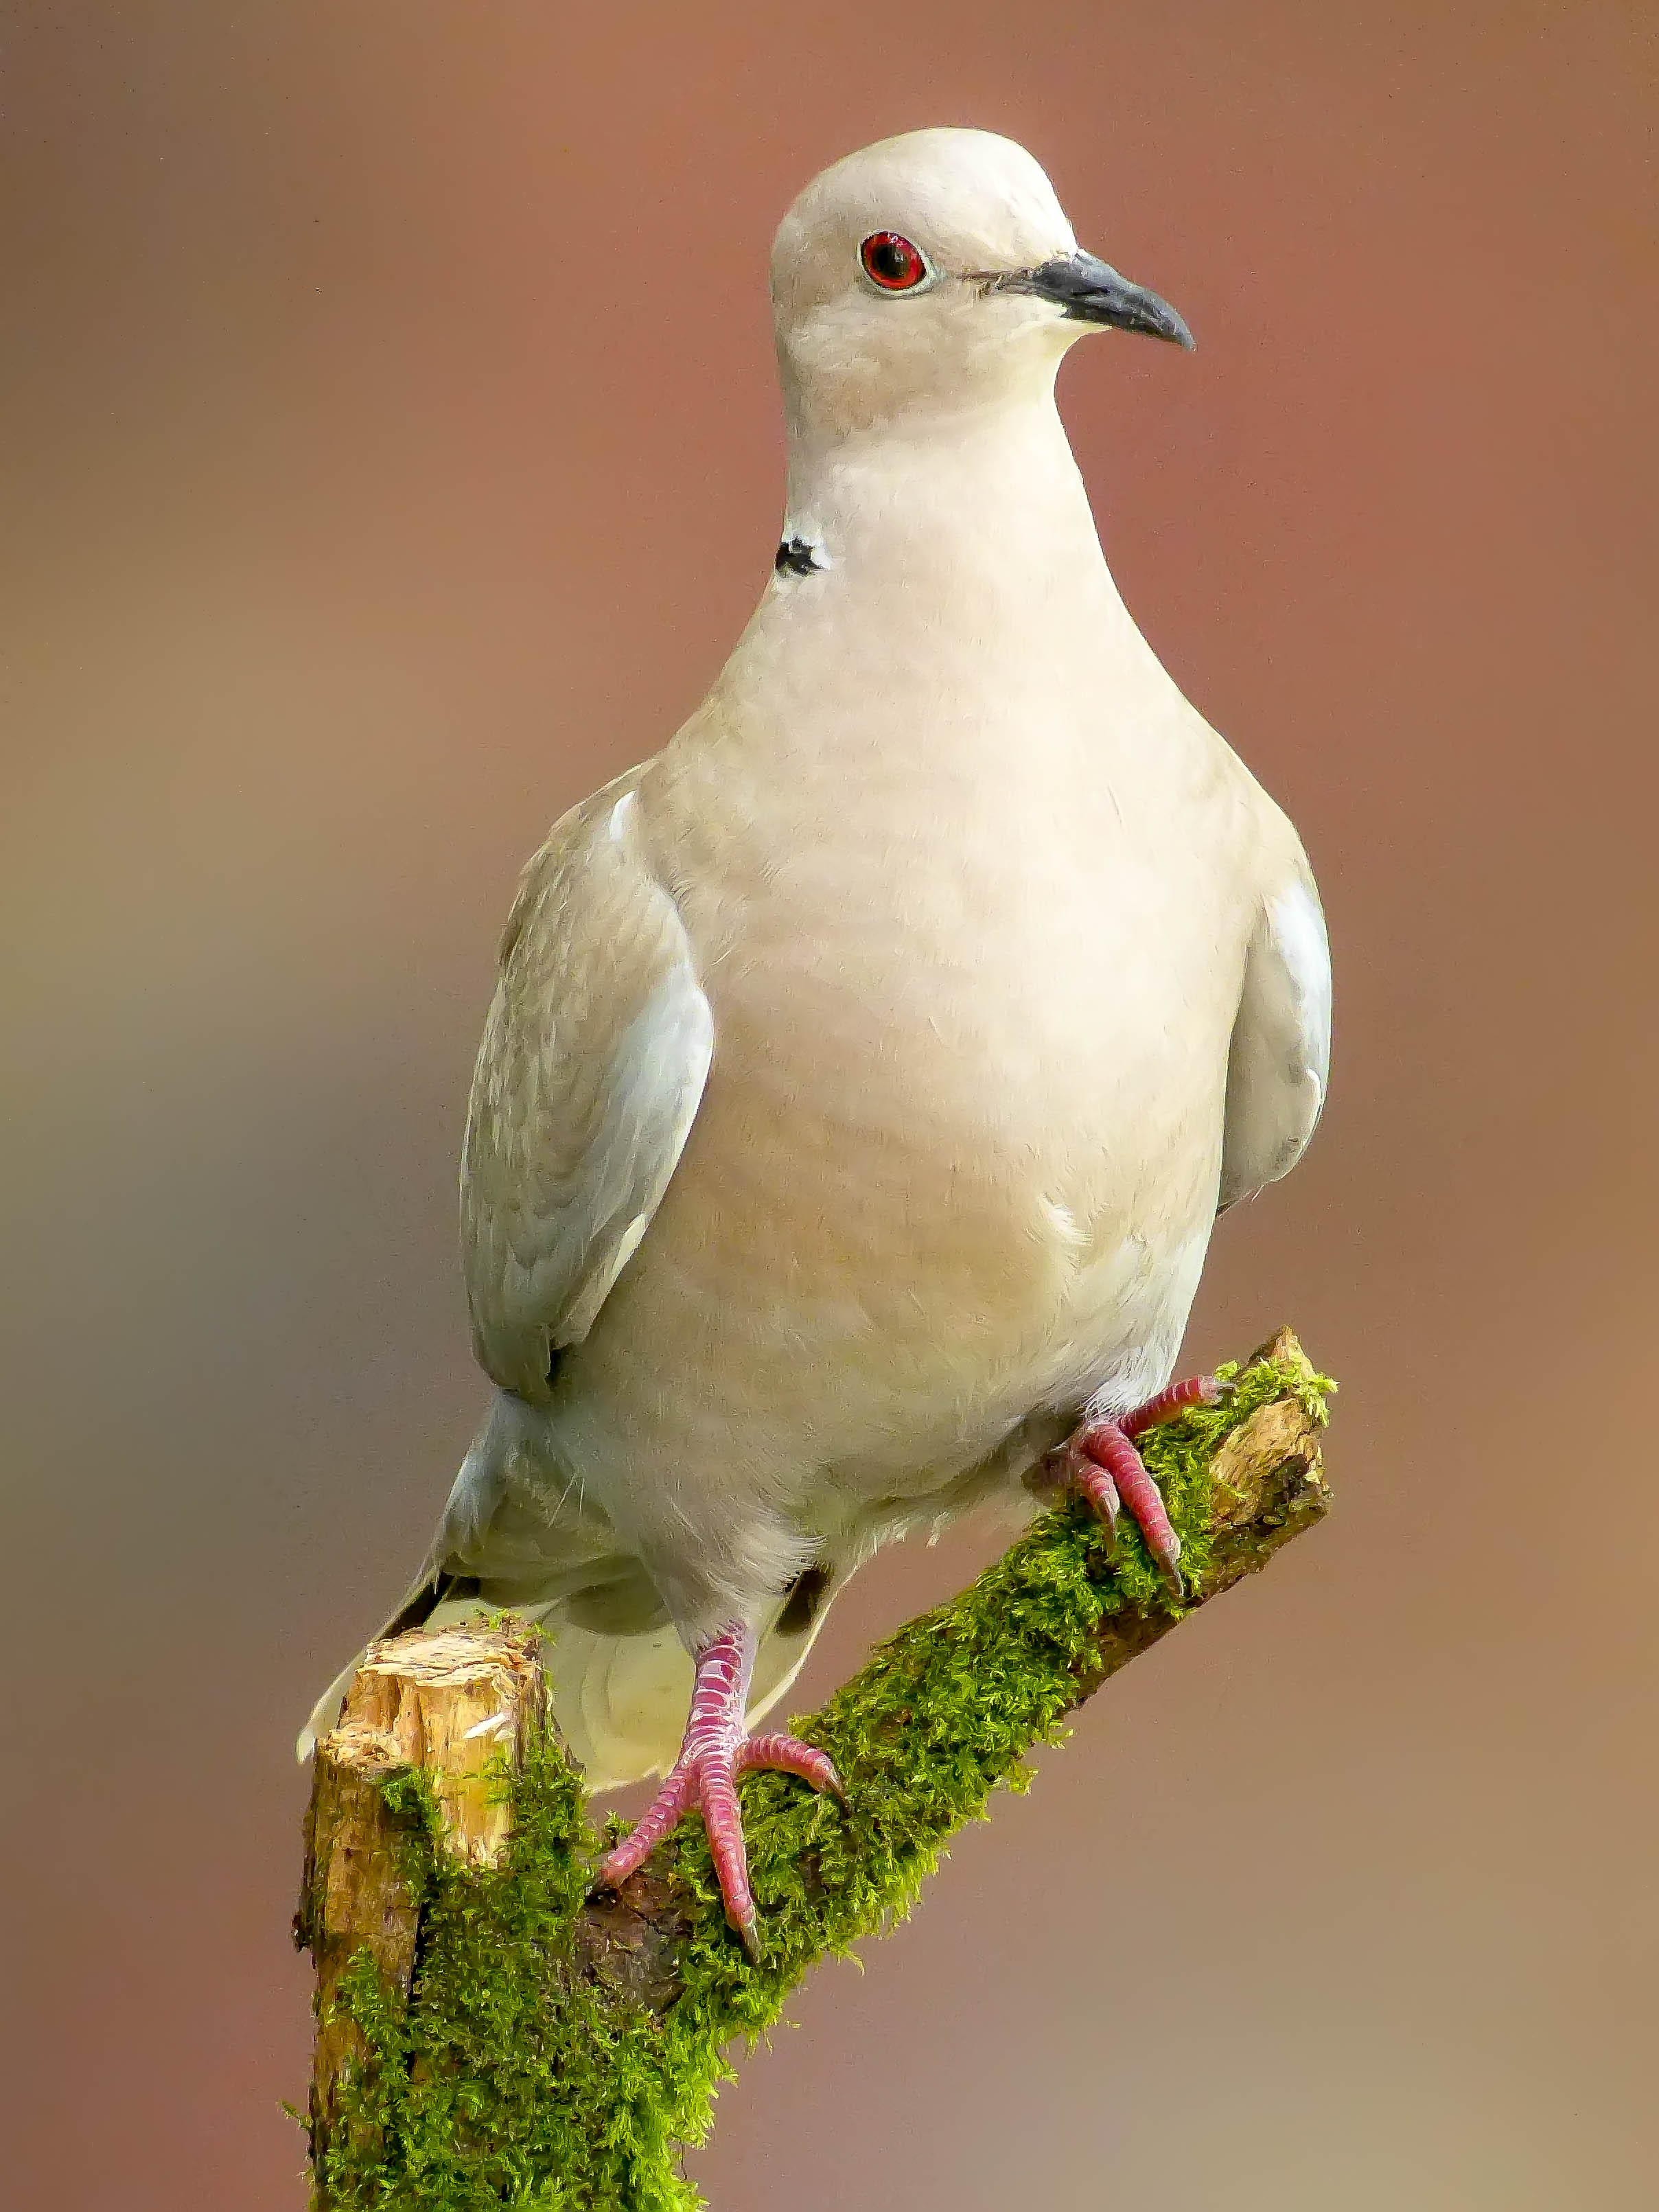
bird, wildlife, beak, fauna, close up, vertebrate, finch, pigeons and doves, stock dove